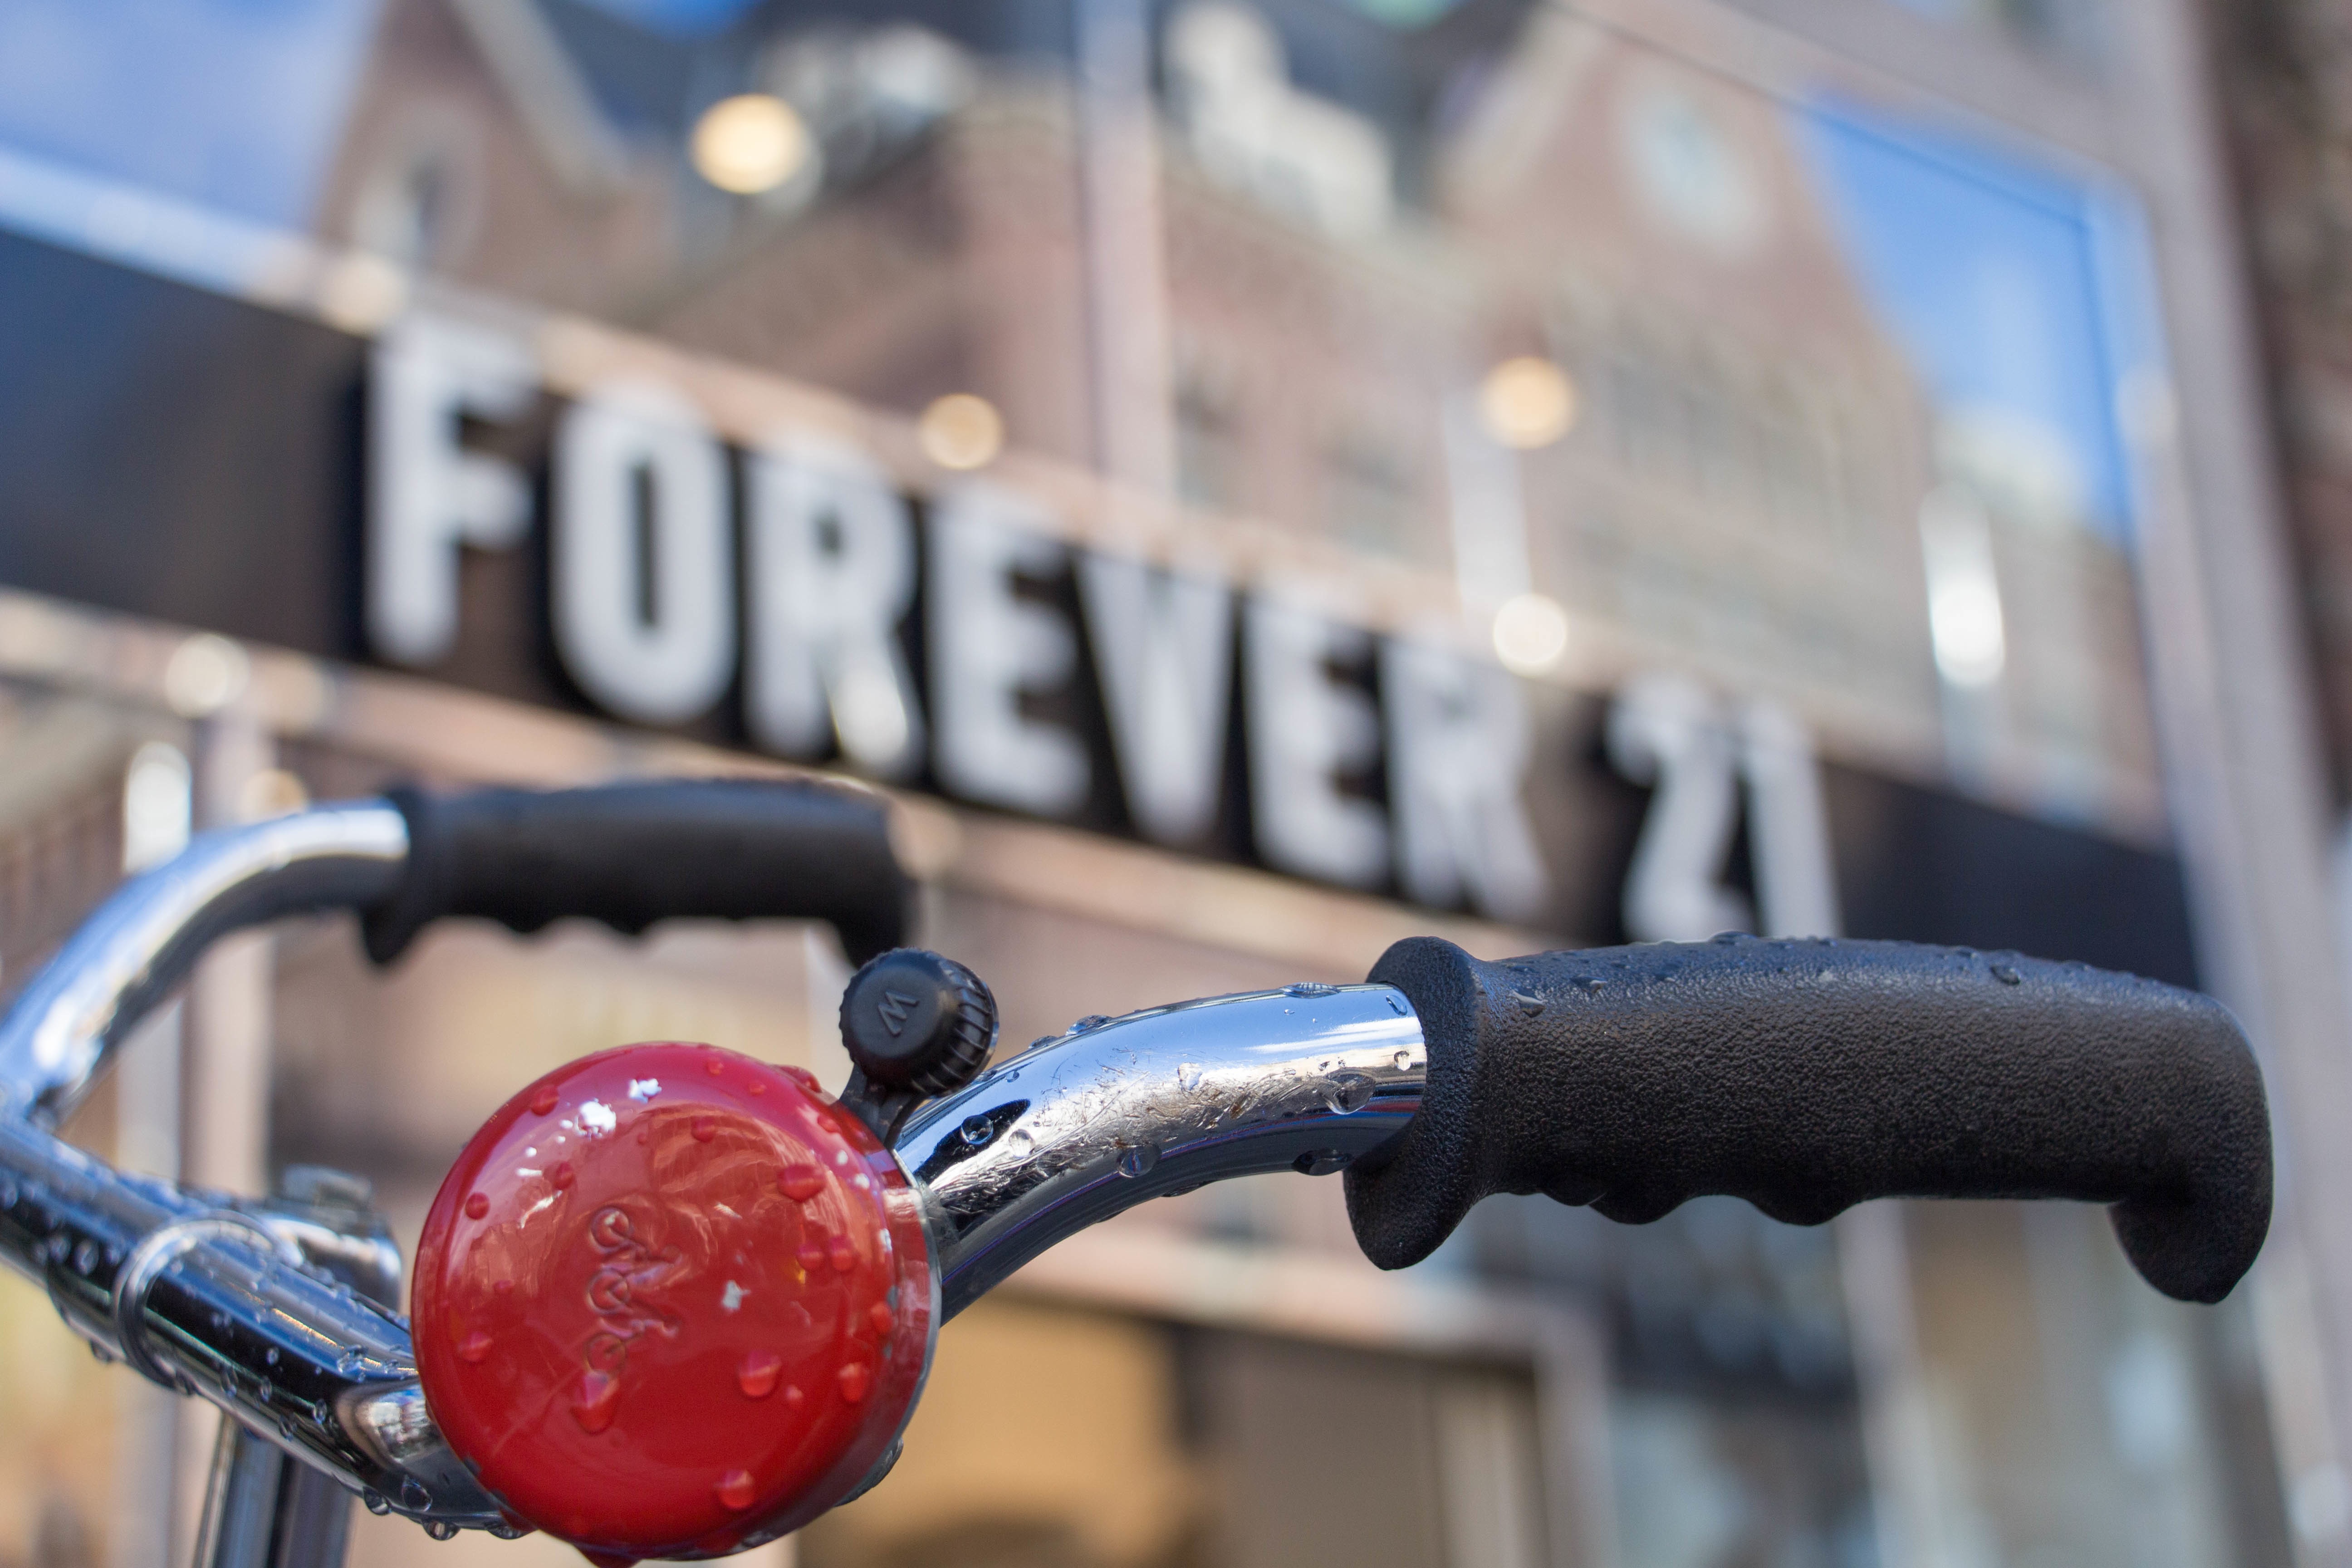
bicycle, vehicle, blue